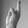
ASL letter: R